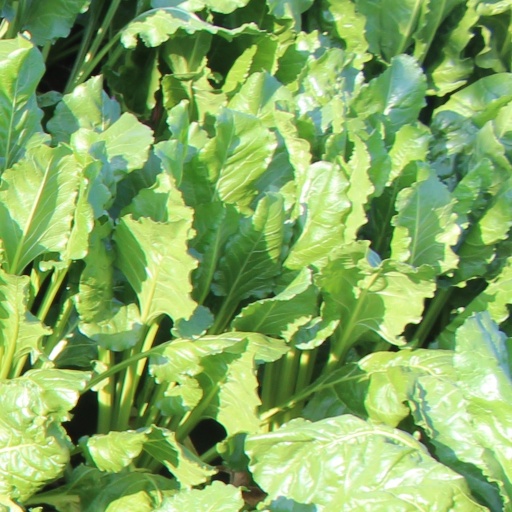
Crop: sugar beet